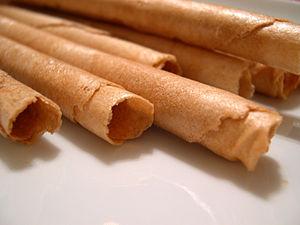
Plusieurs neules.
Les neules sont une mignardise typique de la cuisine catalane qui sont mangées traditionnellement à Noël et qui existaient avant le touron. Aujourd'hui, elles accompagnent encore les tourons et le cava aux fêtes de Noël, en apportant une autre texture, très fine, légère et croustillante. Typiquement, les neules se trempent dans le cava ou le champagne.